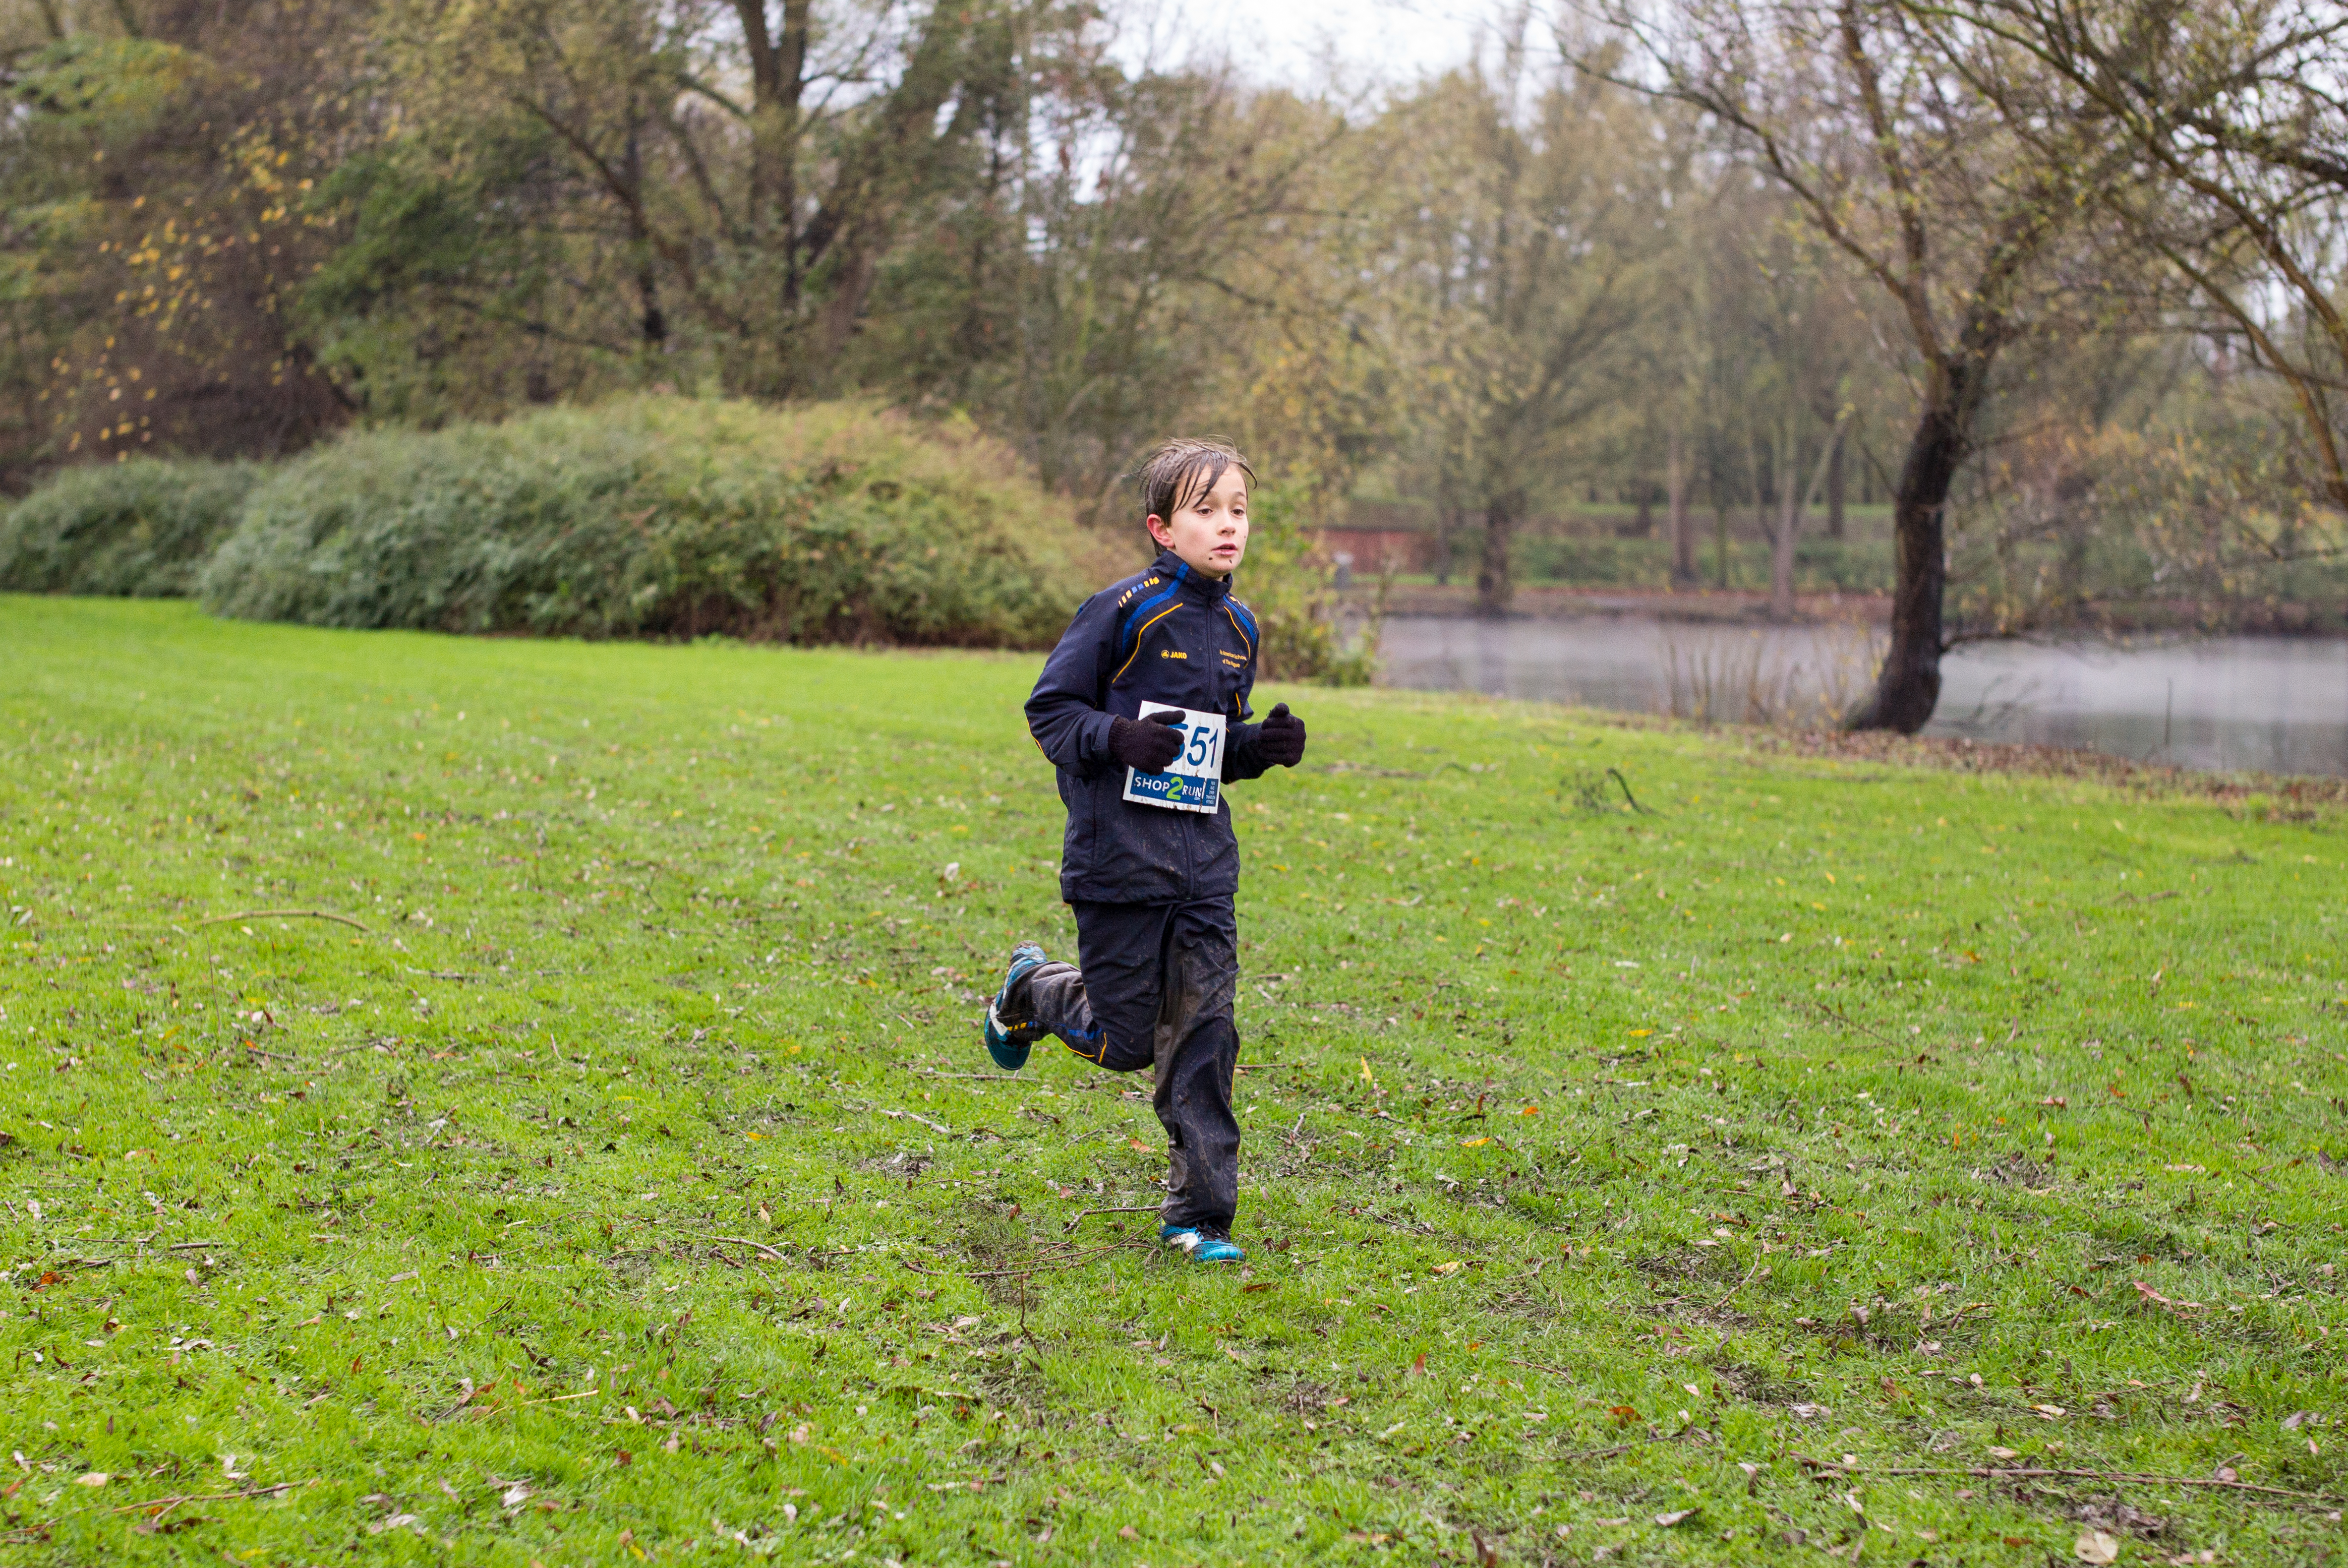
lawn, recreation, sports, outdoor recreation